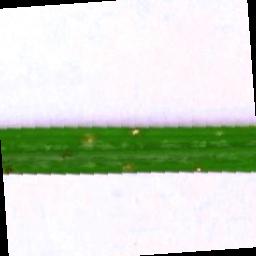
Label: Rice___Leaf_Blast